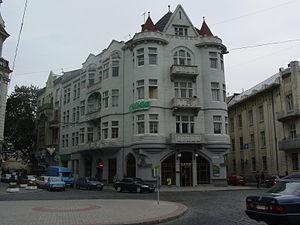
Le Café écossais est un café de Lwów, d'architecture baroque. Fréquenté par les étudiants, il est célèbre parce que, dans les années 1930 et 1940 s’y sont réunis régulièrement des mathématiciens liés à l'École mathématique de Lwów, qui passaient leurs soirées à discuter de problèmes mathématiques, en particulier d’analyse fonctionnelle.